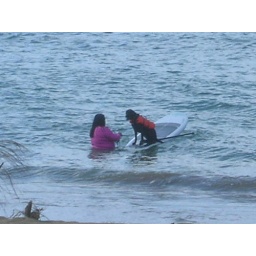
This is the first surfing dog I'd seen in person